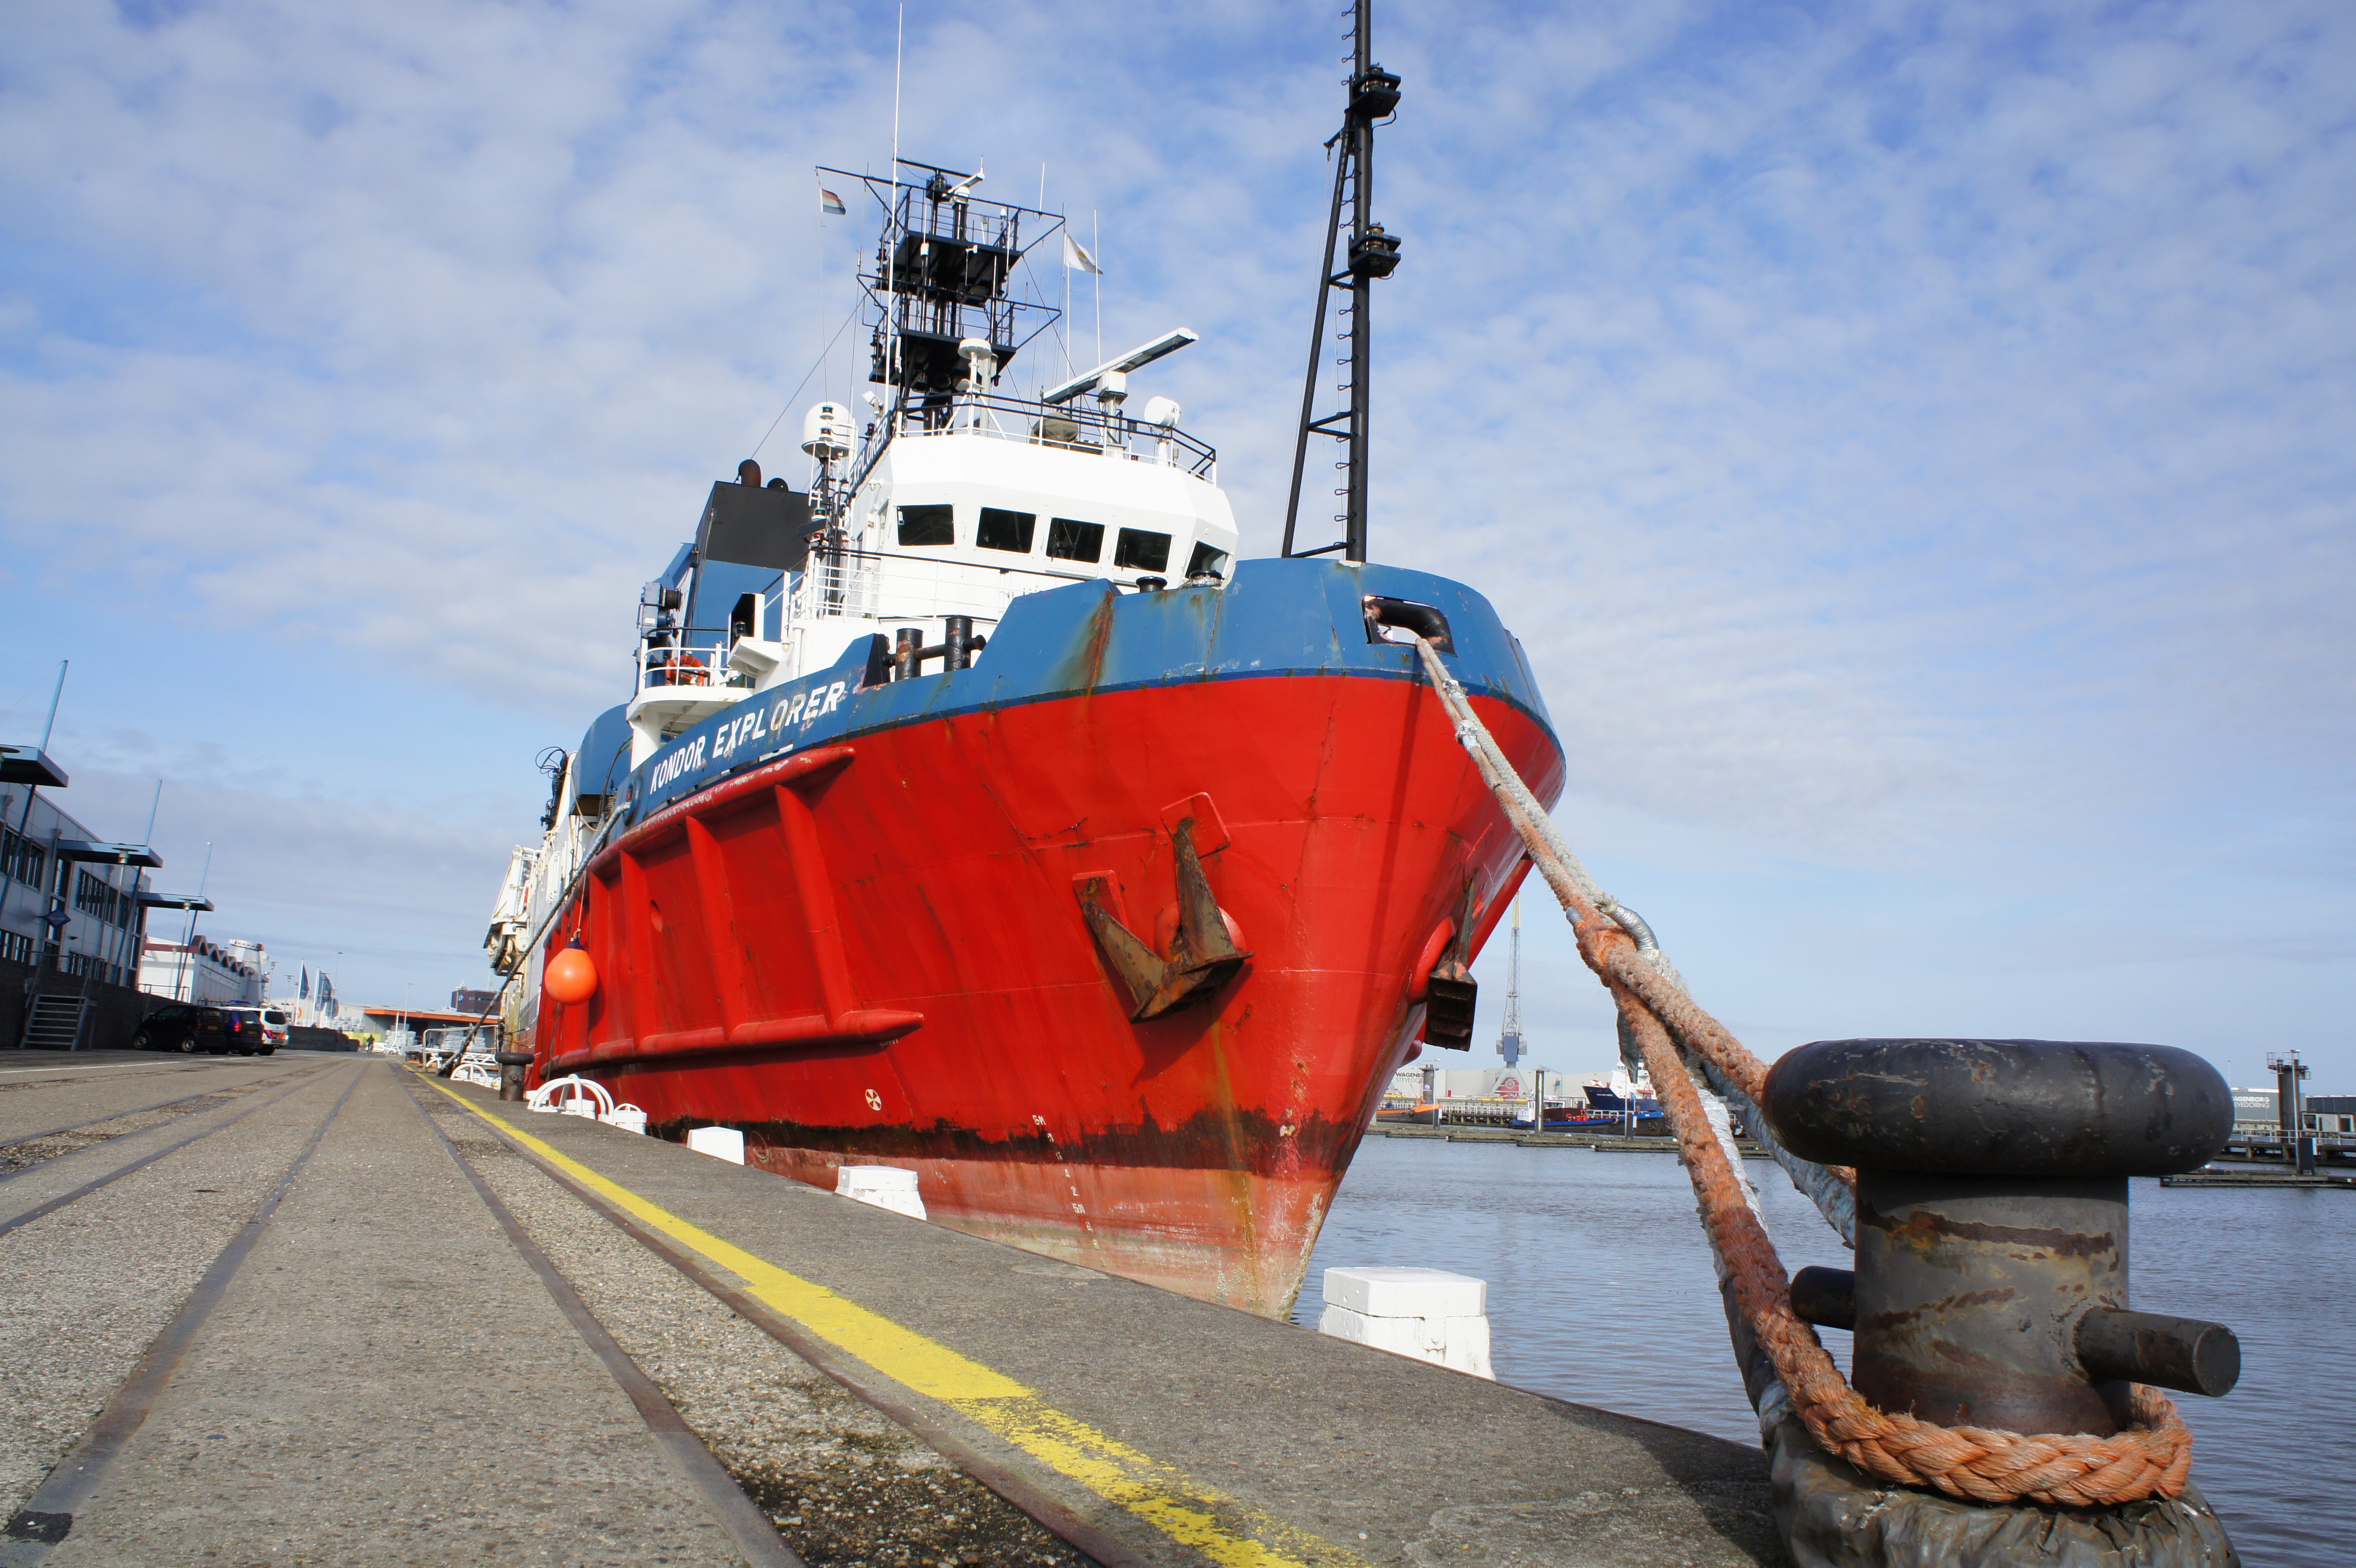
sea, coast, boat, air, ship, transport, red, vehicle, harbor, port, clouds, tugboat, watercraft, quay, fishing vessel, freight transport, tros, bolder